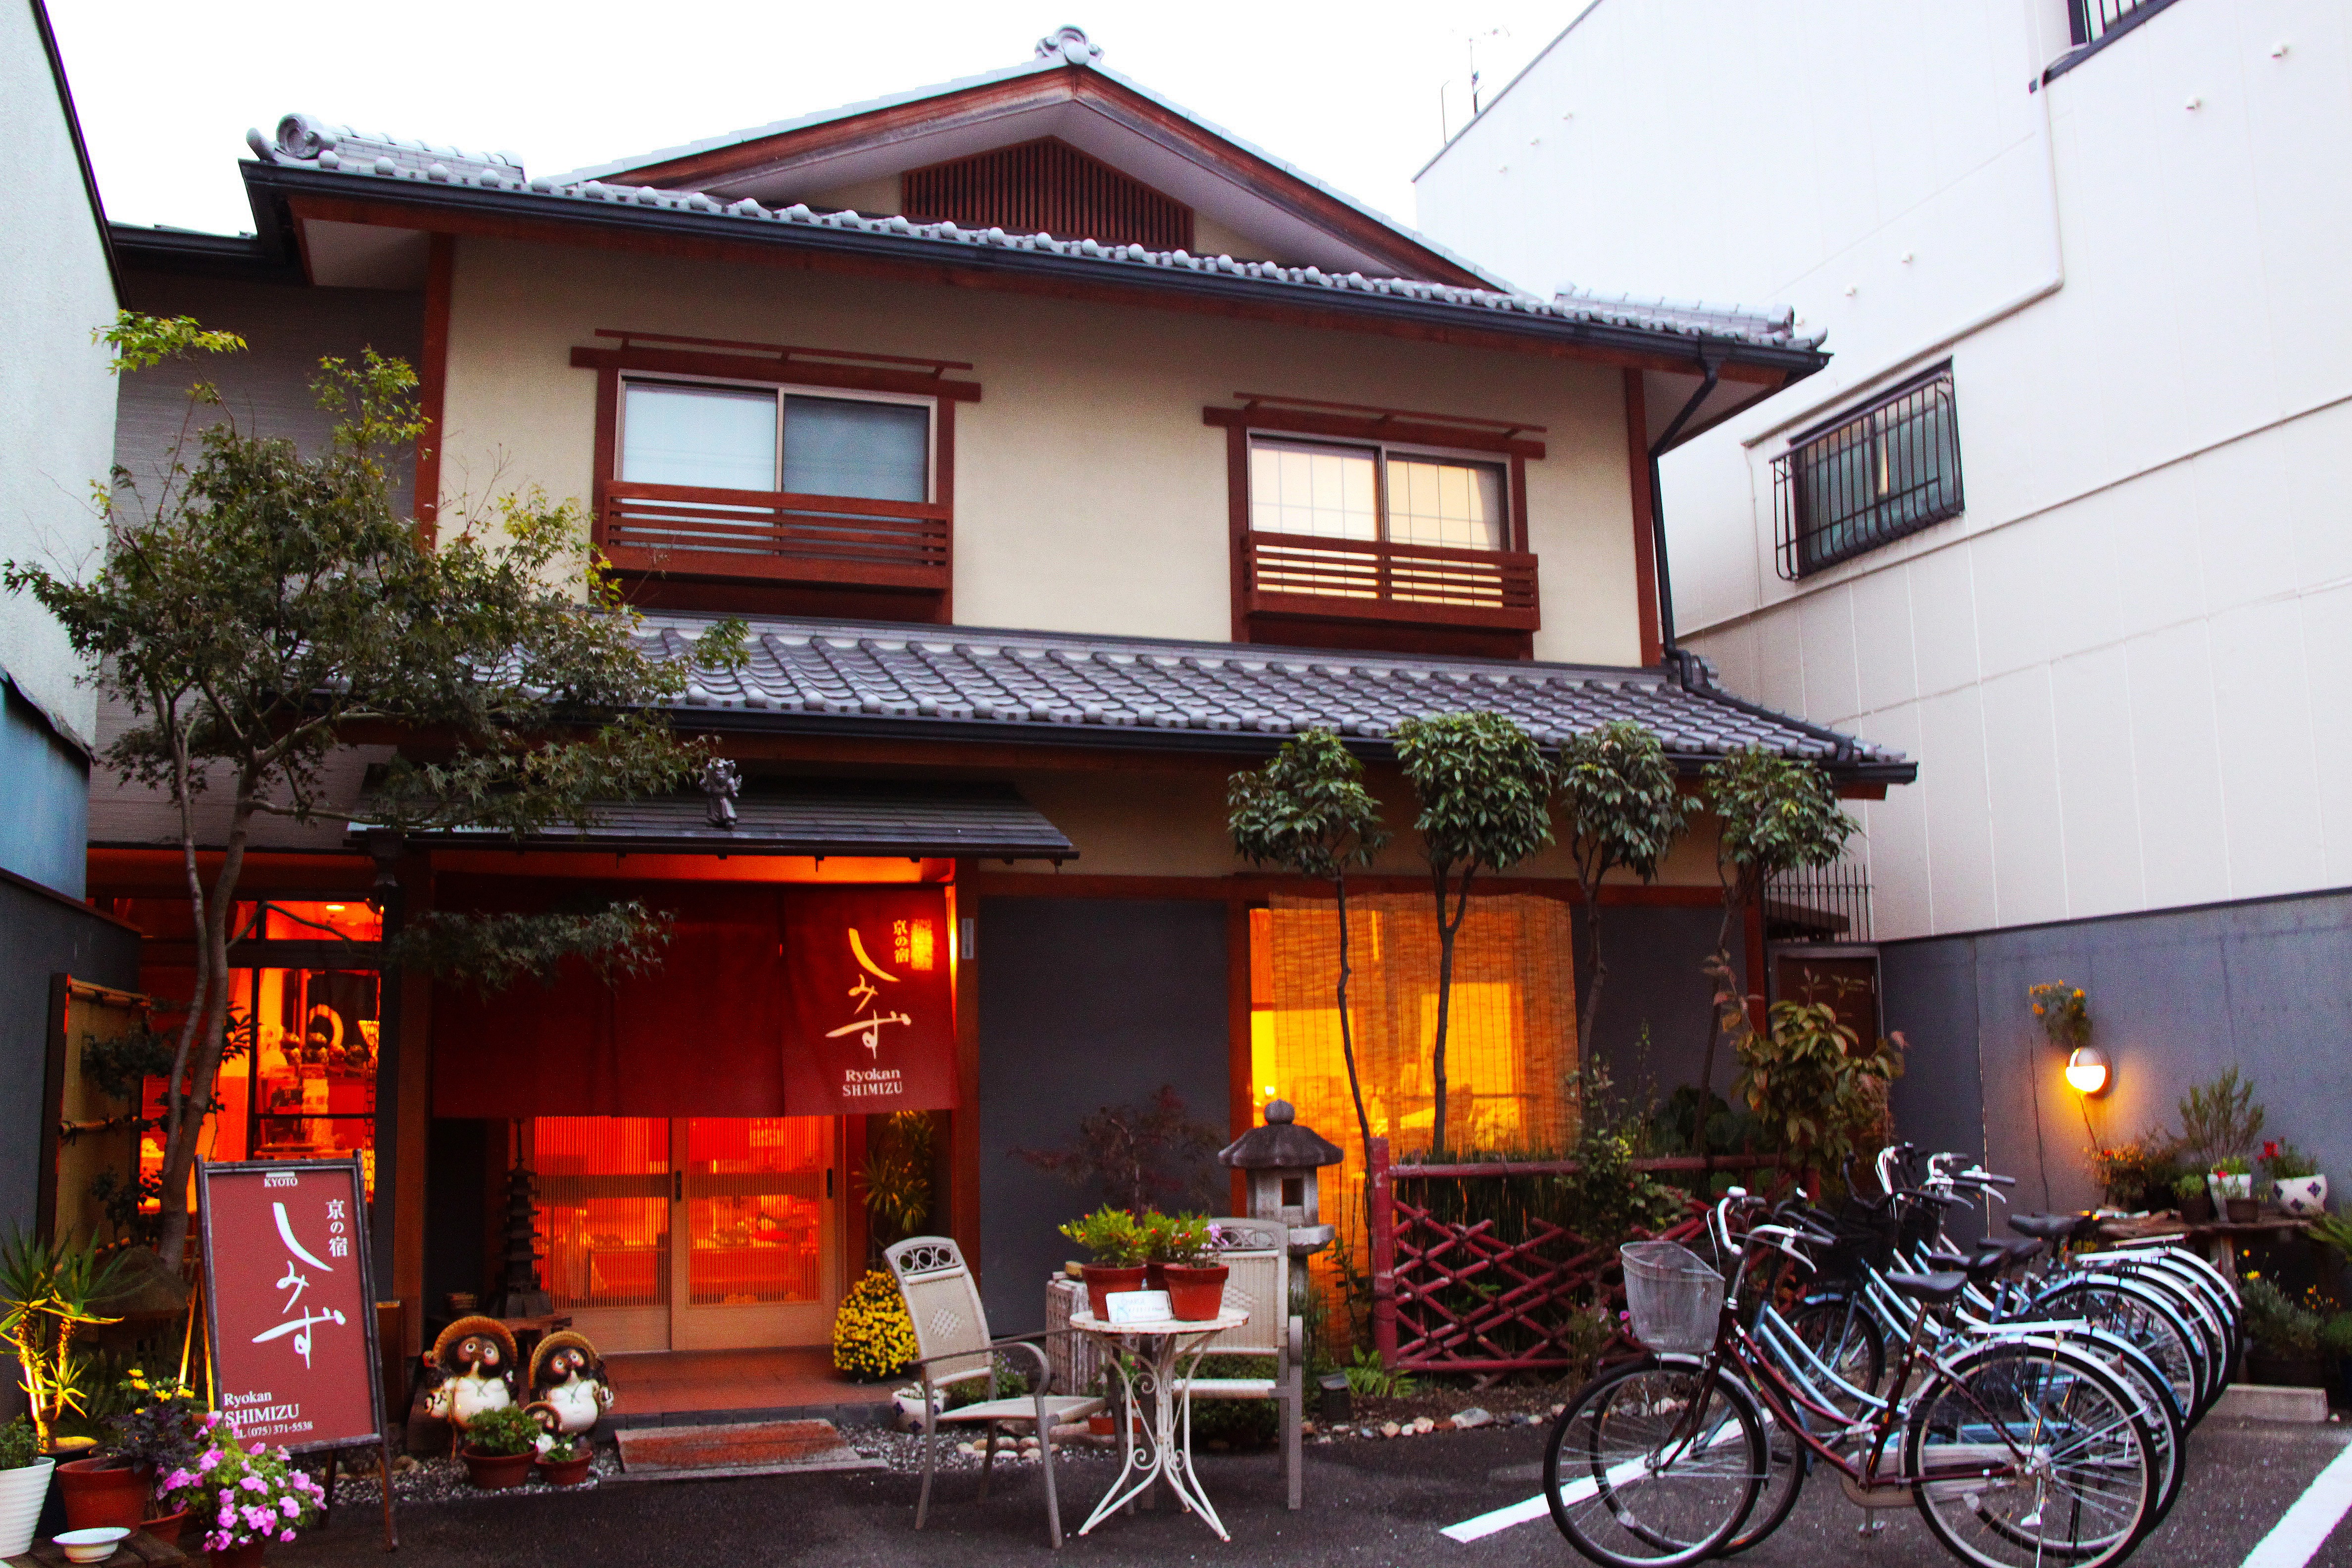
villa, house, fall, building, restaurant, home, vacation, travel, evening, cottage, autumn, asia, facade, property, sightseeing, attraction, tourism, japan, lighting, kyoto, beautiful, estate, stay, tradition, real estate, ryokan, traditional japanese house, ryokan shimizu